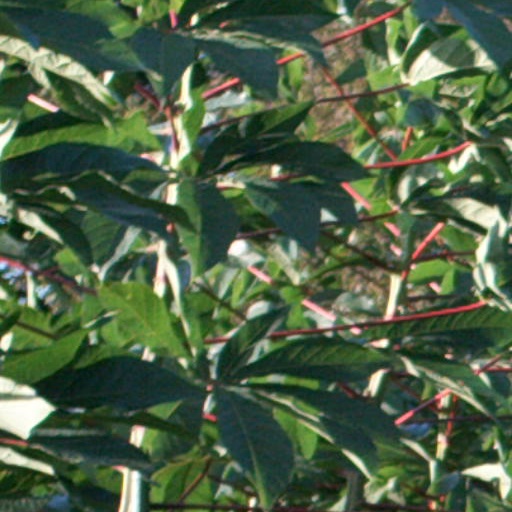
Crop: cassava